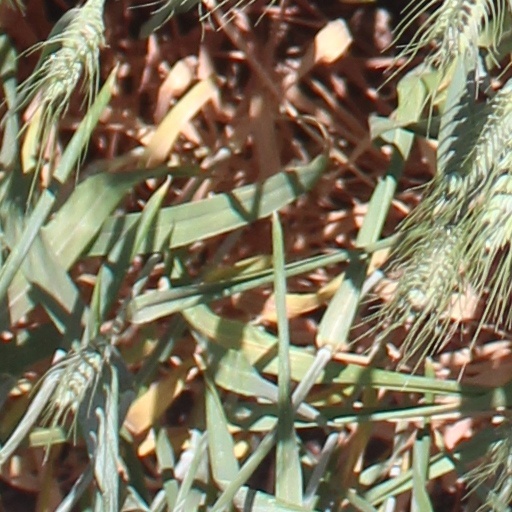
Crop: wheat